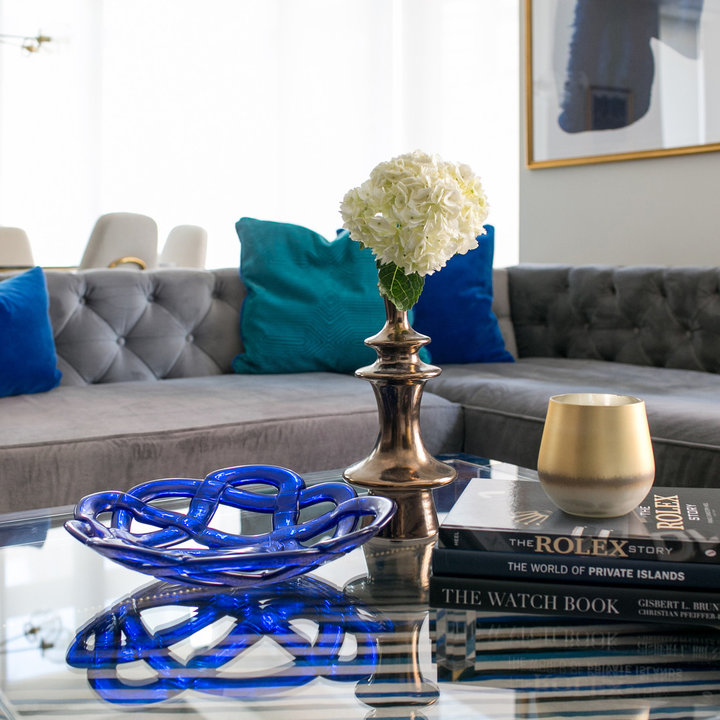
Style: Glamour